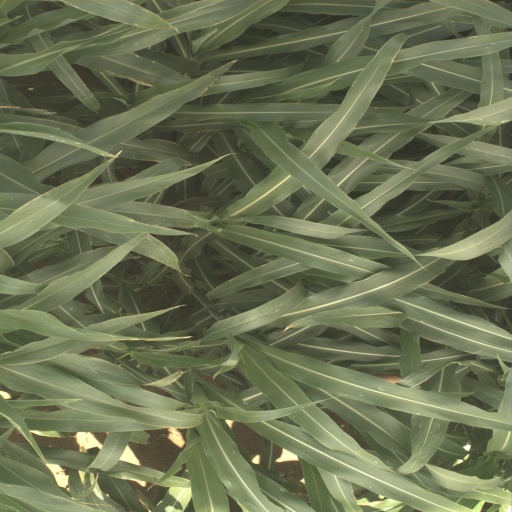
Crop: sorghum